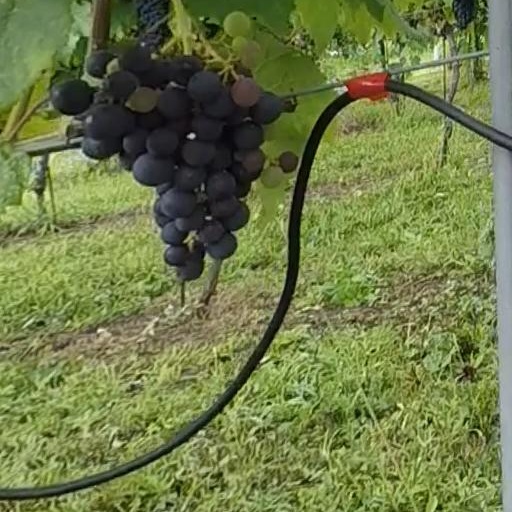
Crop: grape